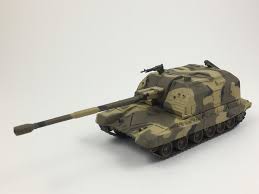
Label: Self Propelled Artillery